Surrogate's Courthouse

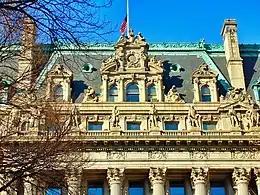
Chambers Street facade detail

Thirteen companies submitted bids for granite in December 1897. John Peirce won the contract to supply white Hallowell granite; his bid had been the highest, at $1.997 million, but the city hired him anyway because of his reputation as a granite supplier. Henry Clay Mandeville was the construction superintendent.